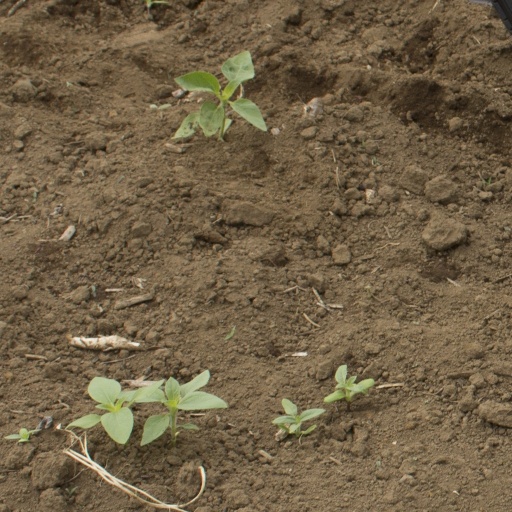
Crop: Jerusalem artichoke